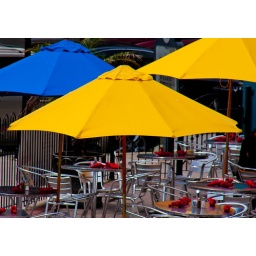
A colorful restaurant scene with the umbrellas, the red napkins, and the metallic tables and chairs in Galveston, TX